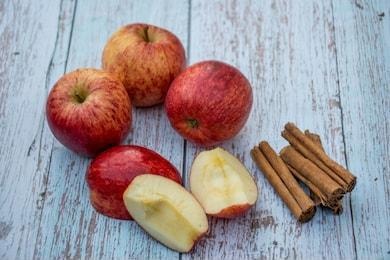
Label: apple